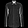
Label: Shirt